Revolution of 11 September 1852

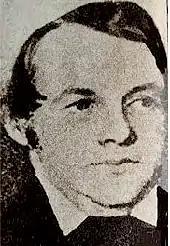
John Halstead Coe, officer of Argentina and commander of the Confederation fleet

On May 1, Congress adopted the National Constitution, which in the following months was approved by every Argentine province, including Buenos Aires. That is to say that the official news of the constitution was not sent to the city of Buenos Aires, but to the military and political commander of the interior, General Lagos, who convened a hastily elected legislature, which officially sanctioned the National Constitution while the government of the city completely rejected it.